McCluskieganj

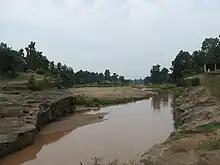
Dugadugi river

The climate of McCluskieganj is ideal with low humidity. McCluskieganj witnesses frost during winter which cover grass, vehicles and roofs. During cold wave, It records temperature around freezing points. In 2013, it recorded 1.5 °C in month of January.